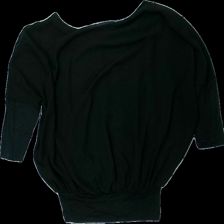
View: back
Type: Blouse
Category: Ladies
Brand: Esprit
Colors: Black
Material: 66% polyester 34% cotton
Cut: Regular
Size: 38
Season: All
Damage location: middle center
Damage 2 location: middle left
Damage 3 location: bottom right
Price range: <50
Recommended usage: Export
Description: svart blus, nopprig